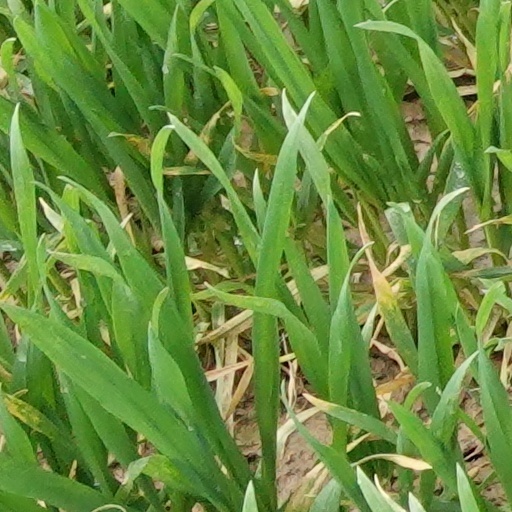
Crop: wheat